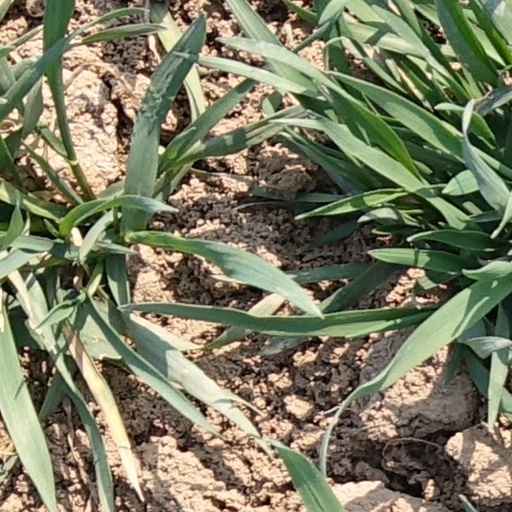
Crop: wheat